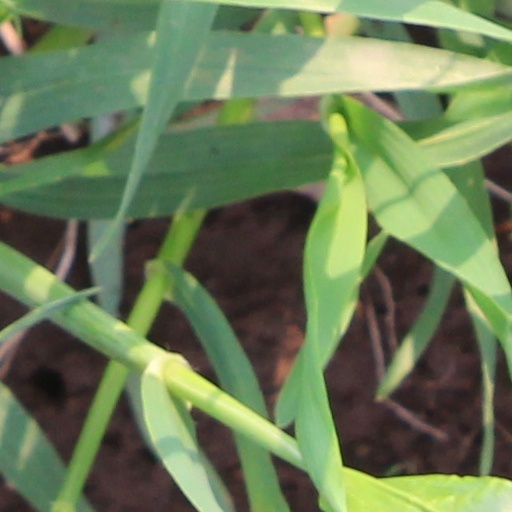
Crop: wheat